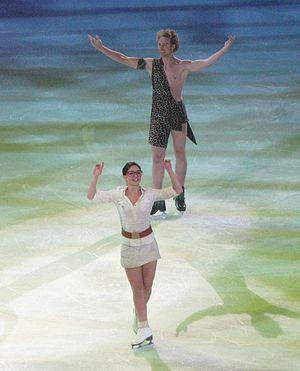
Les patineurs Nathalie Péchalat et Fabian Bourzat, Gala des champions, Trophée Eric Bompard 2010, Paris-Bercy.
Nathalie Péchalat, née le 22 décembre 1983 à Rouen est une danseuse sur glace française, présidente de la Fédération française des sports de glace depuis mars 2020.
Fabian Bourzat, est un patineur artistique français de danse sur glace. Avec sa partenaire Nathalie Péchalat, ils sont double médaillés de bronze aux championnats du monde, doubles champions d'Europe et quintuples champions de France